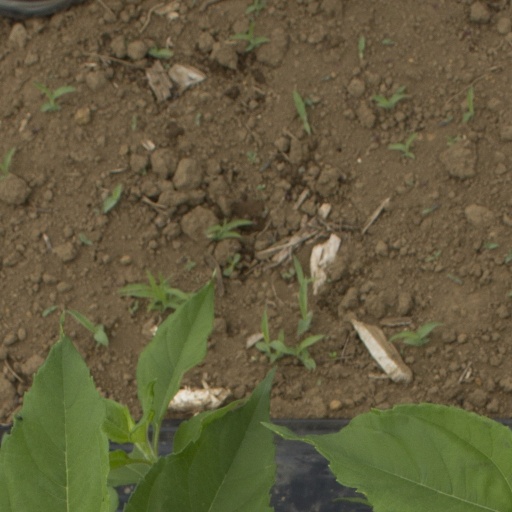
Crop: Jerusalem artichoke